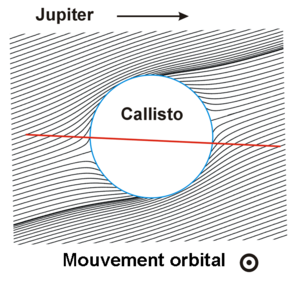
Callisto est un satellite naturel de la planète Jupiter, découvert en 1610 par Galilée. Callisto est la troisième plus grande lune dans le Système solaire, la deuxième du système jovien, après Ganymède. C'est également la lune galiléenne la plus éloignée de Jupiter et la seule à ne pas être en résonance orbitale. Callisto se serait formée par accrétion du disque de gaz qui entourait Jupiter après sa formation.